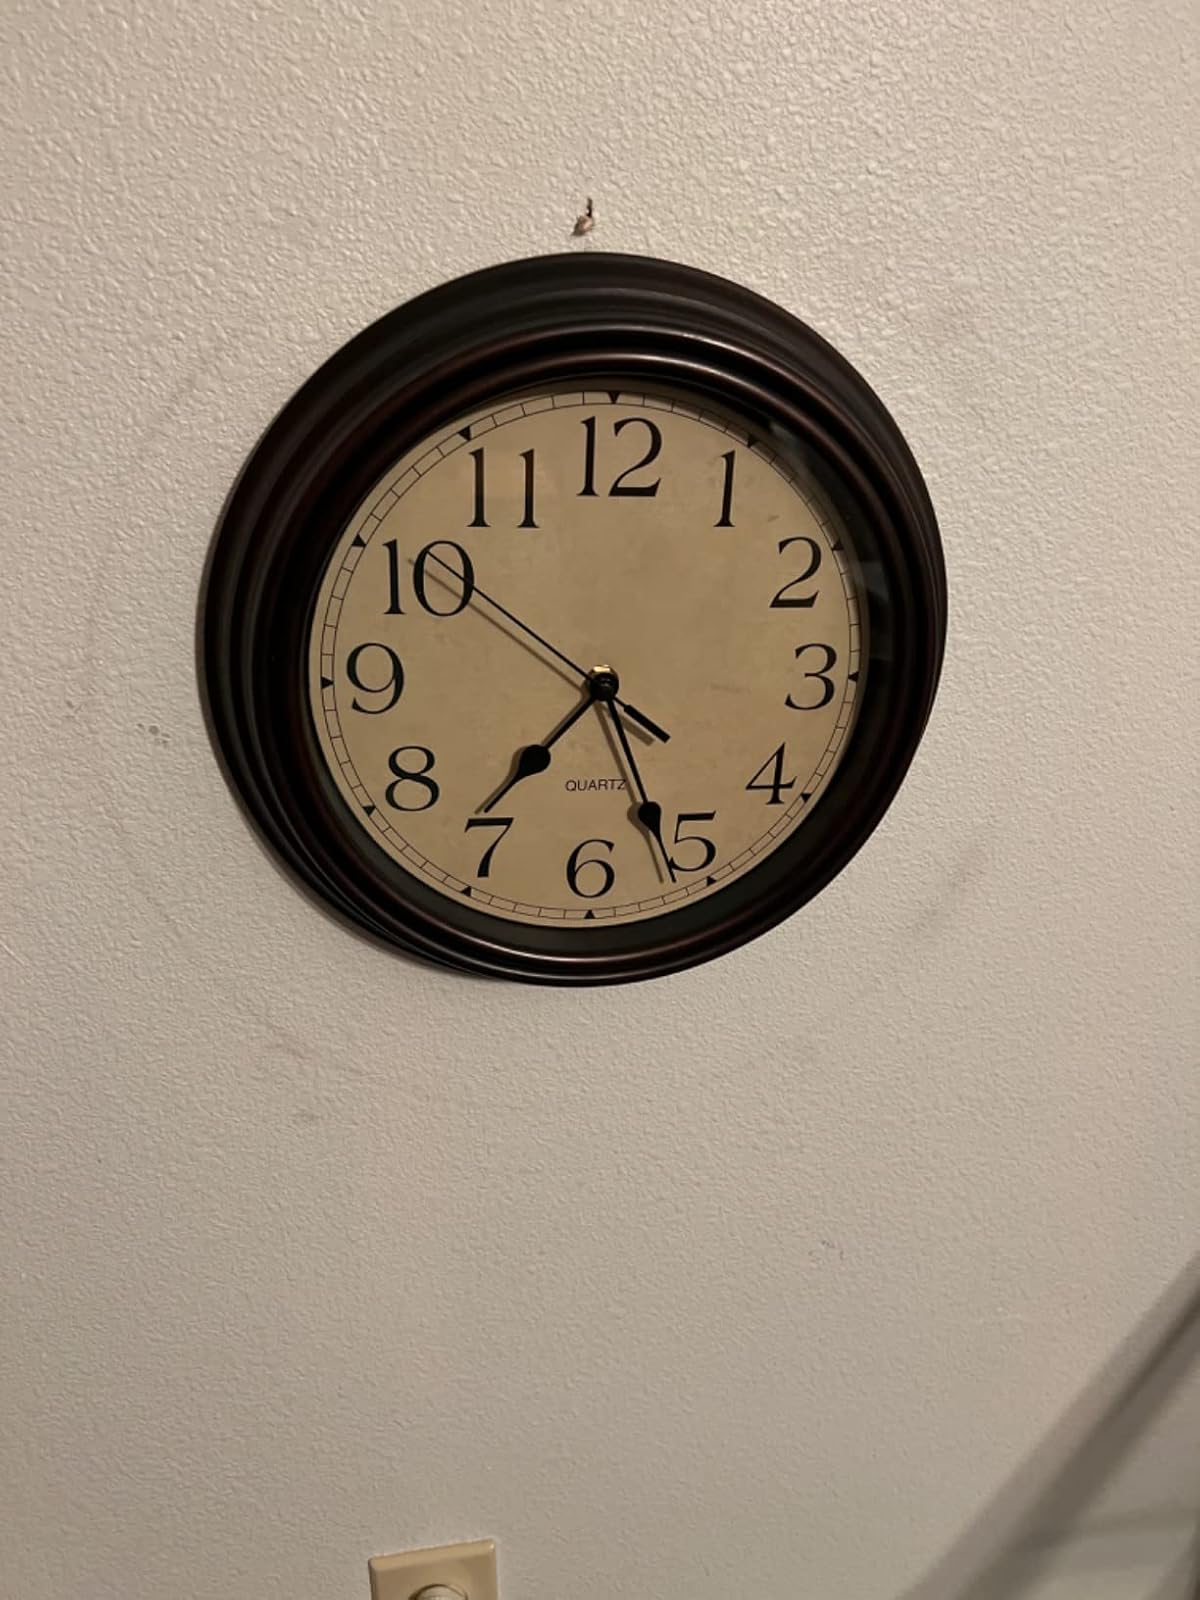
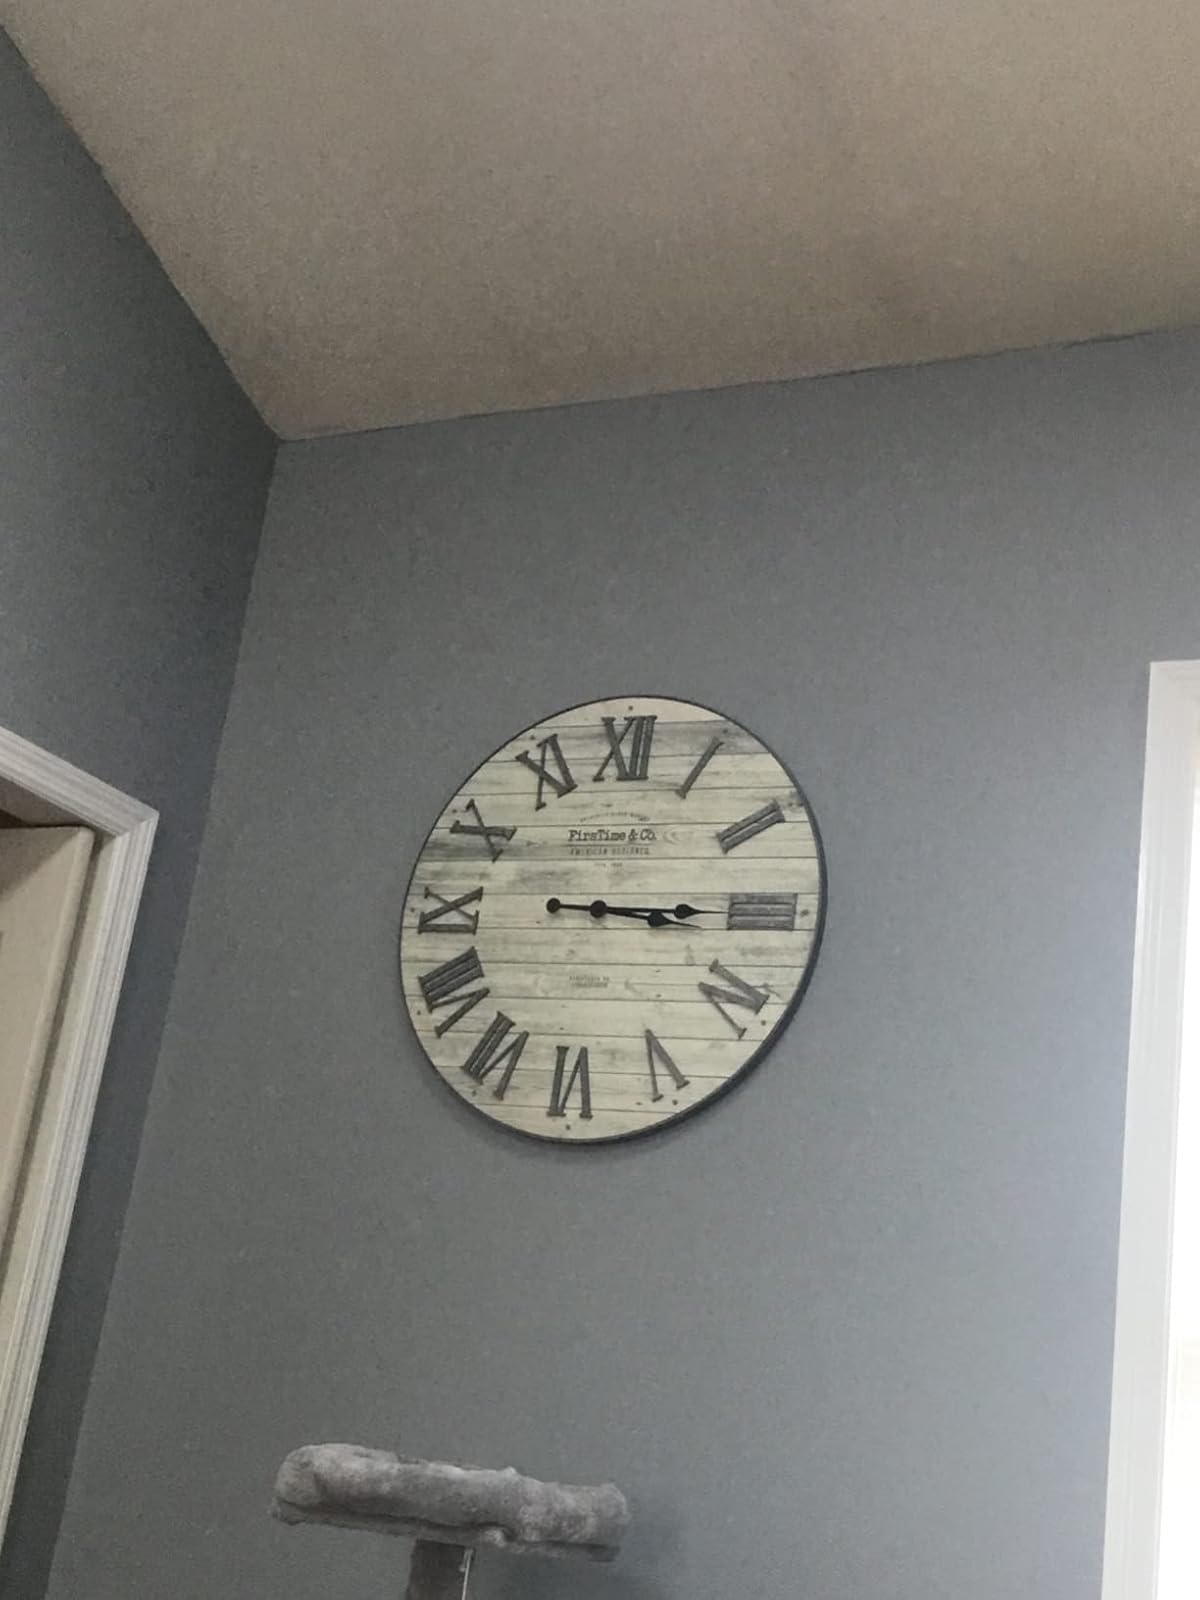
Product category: clock
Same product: no